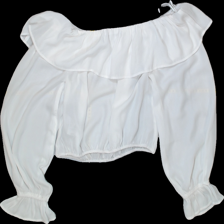
View: back
Type: Top
Category: Ladies
Brand: Bikbok
Colors: White
Material: 100% polyester
Pattern: Plain
Cut: Cropped, Loose
Size: XS
Season: Summer
Trend: No trend
Stains: Yes
Damage: Make-up stain
Price range: <50
Recommended usage: Recycle